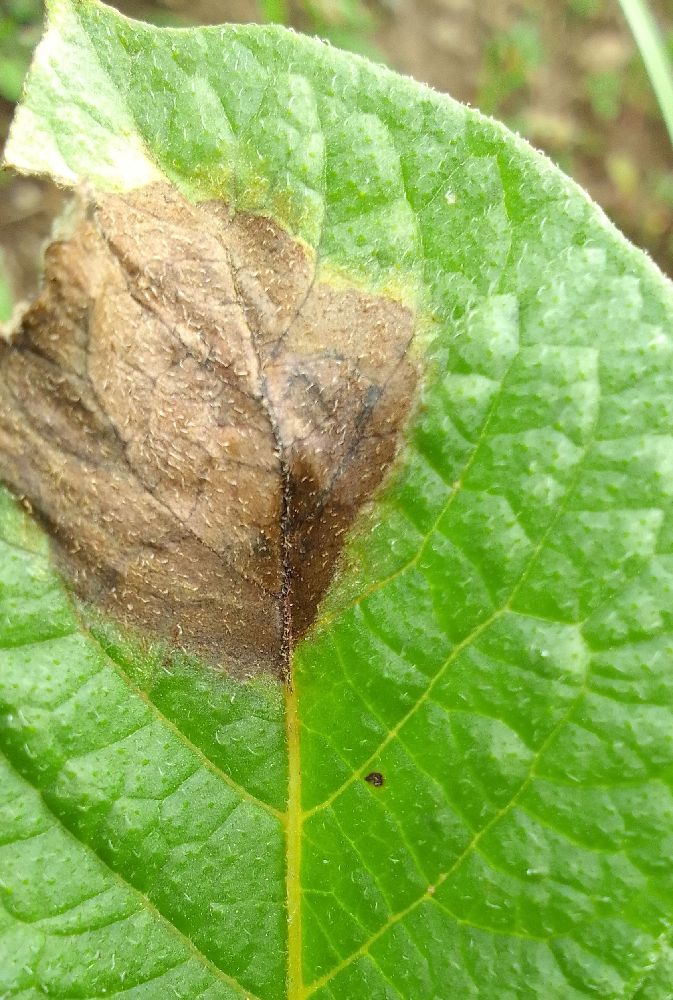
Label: Late blight